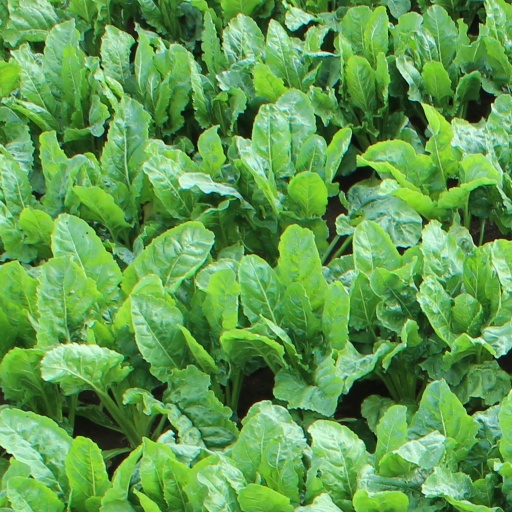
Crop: sugar beet